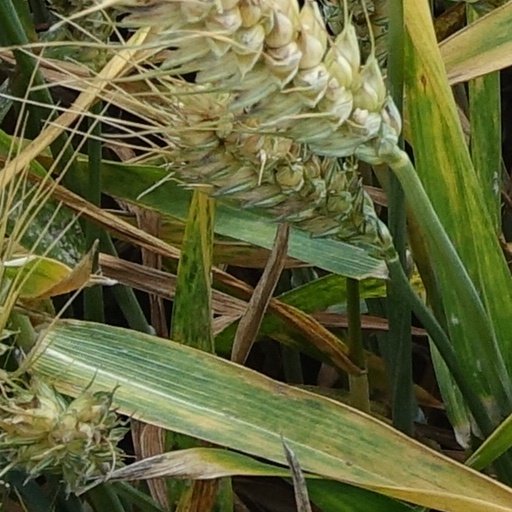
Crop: wheat